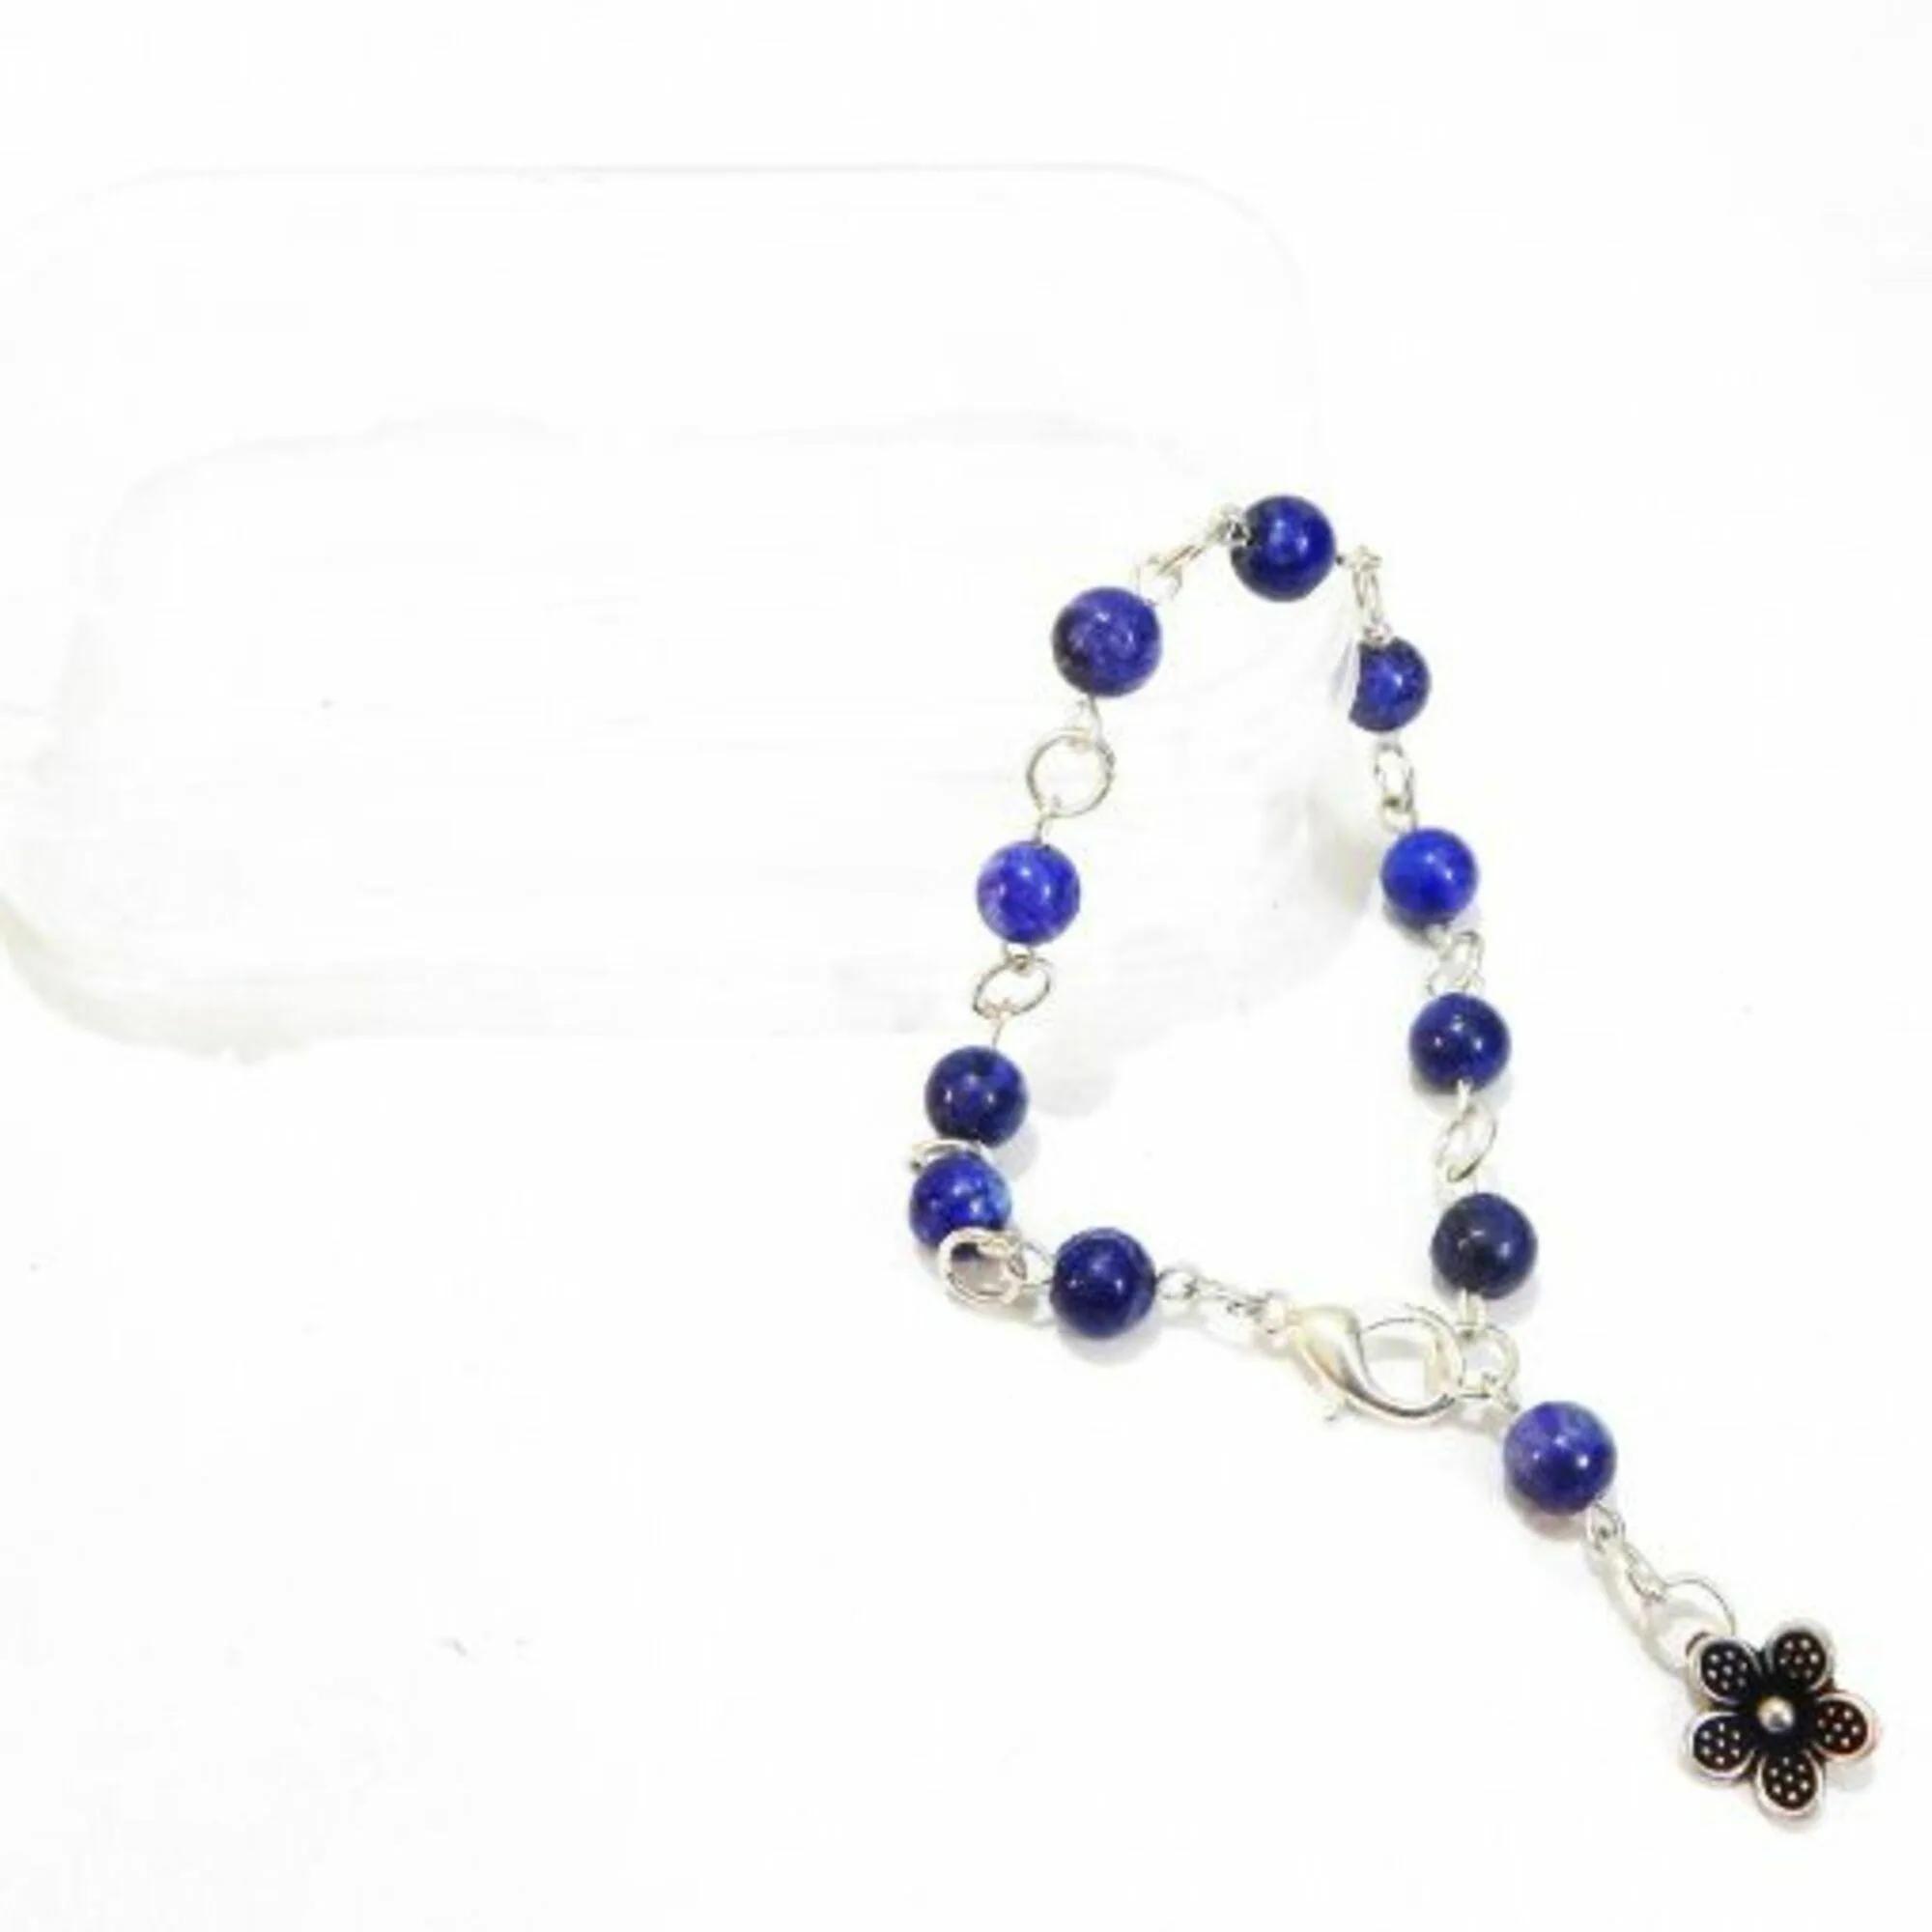
Jaya Vision Enterprises Gemstone Lapis Lazuli with charm Bracelet
Type: Bracelets
Brand: JAYA VISION ENTERPRISES
Price: Rs. 590
 Lapis Lazuli Bracelet for Third Eye ChakraLapis Lazuli brings about clearity of mind and gives self confidence. Helps in meditation and causes spritual upliftmentHelps in Chronic Pain, Asthama, AIDS, Brain injury, Ears and detoxifying body.